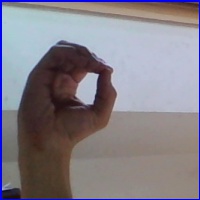
Letra: O